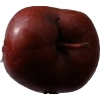
Label: Apple 18